Bingo and the Little Woman

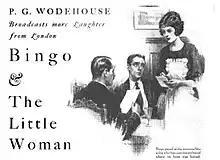
Bertie, Bingo, and the waitress, 1922 title illustration by T. D. Skidmore for "Cosmopolitan"

"Bingo and the Little Woman" is a short story by P. G. Wodehouse, and features the young gentleman Bertie Wooster and his valet Jeeves. The story was published in "The Strand Magazine" in London in November 1922, and then in "Cosmopolitan" in New York in December 1922. The story was also included in the collection "The Inimitable Jeeves" as two separate stories, "Bingo and the Little Woman" and "All's Well".